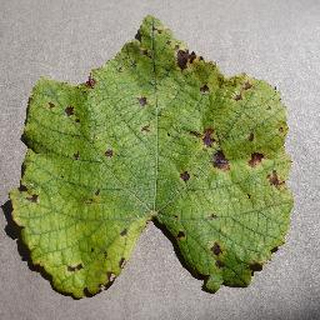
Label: grape_leaf_blight